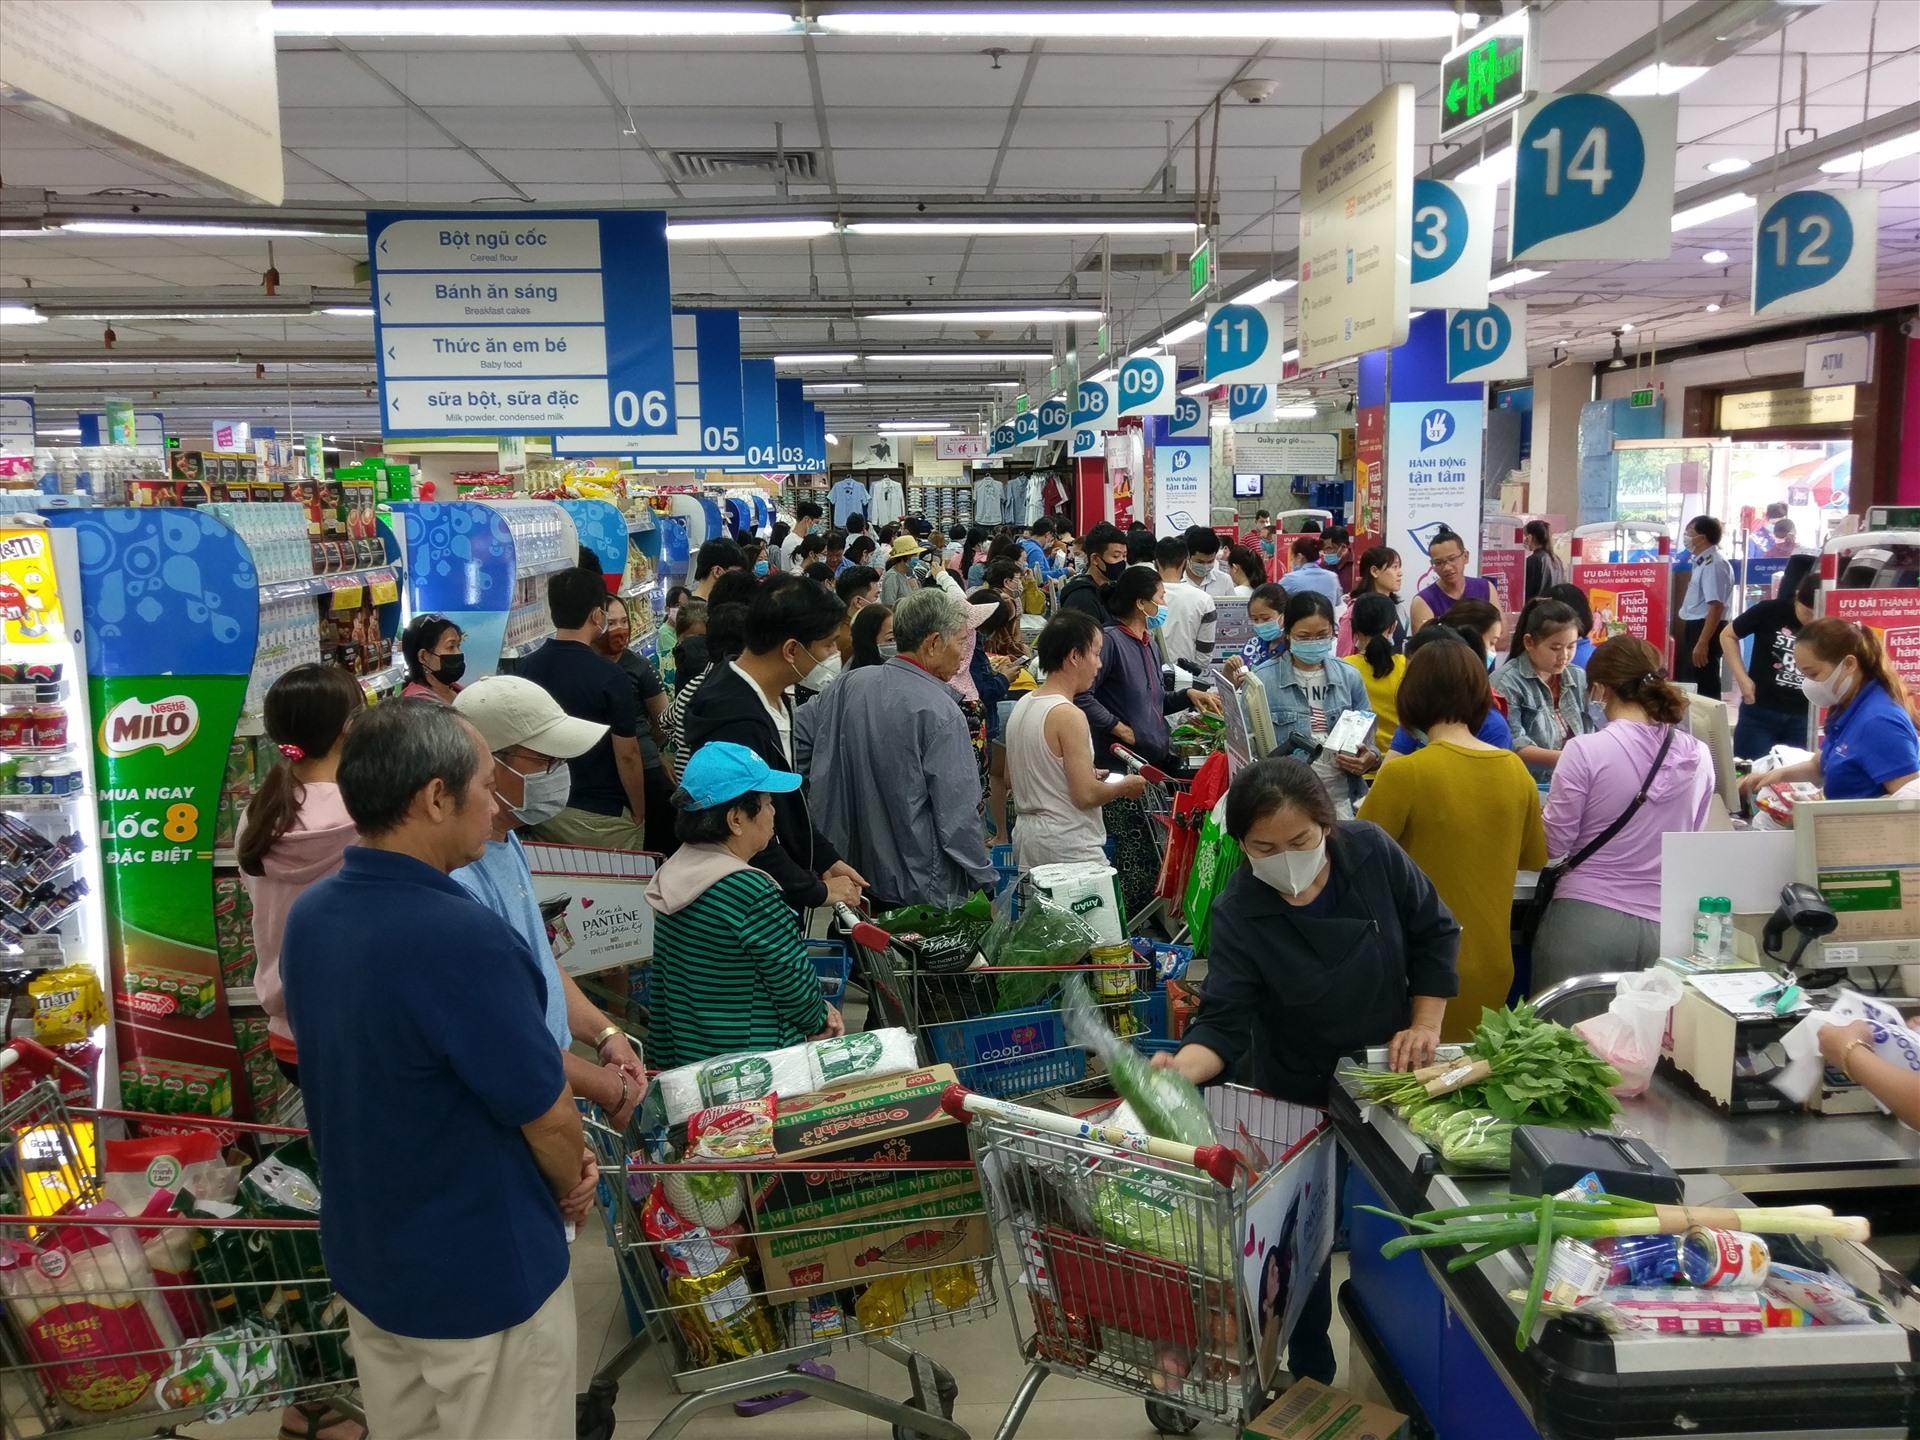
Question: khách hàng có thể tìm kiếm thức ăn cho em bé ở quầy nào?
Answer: quầy số 6